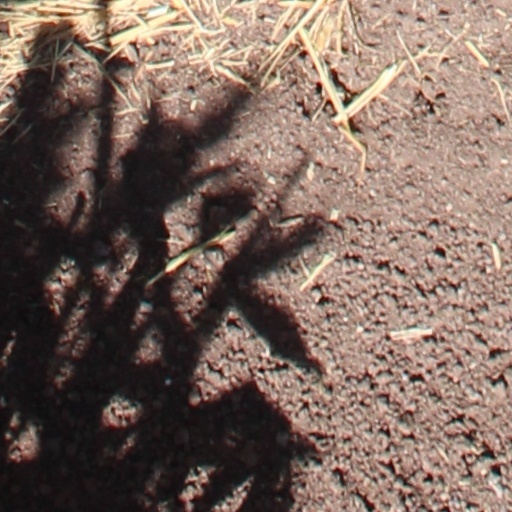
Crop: wheat